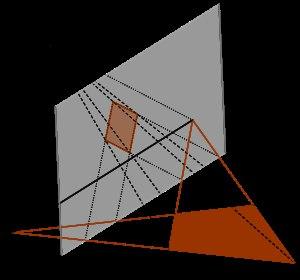
En géométrie de l'espace, une projection centrale, ou projection conique, ou encore perspective centrale, est définie de la manière suivante. Soit O un point, appelé centre ou sommet de la projection et un plan ne contenant pas O, on appelle projection centrale sur de sommet O, la fonction qui, à tout point M distinct de O, associe le point d'intersection, s'il existe, de la droite avec le plan.